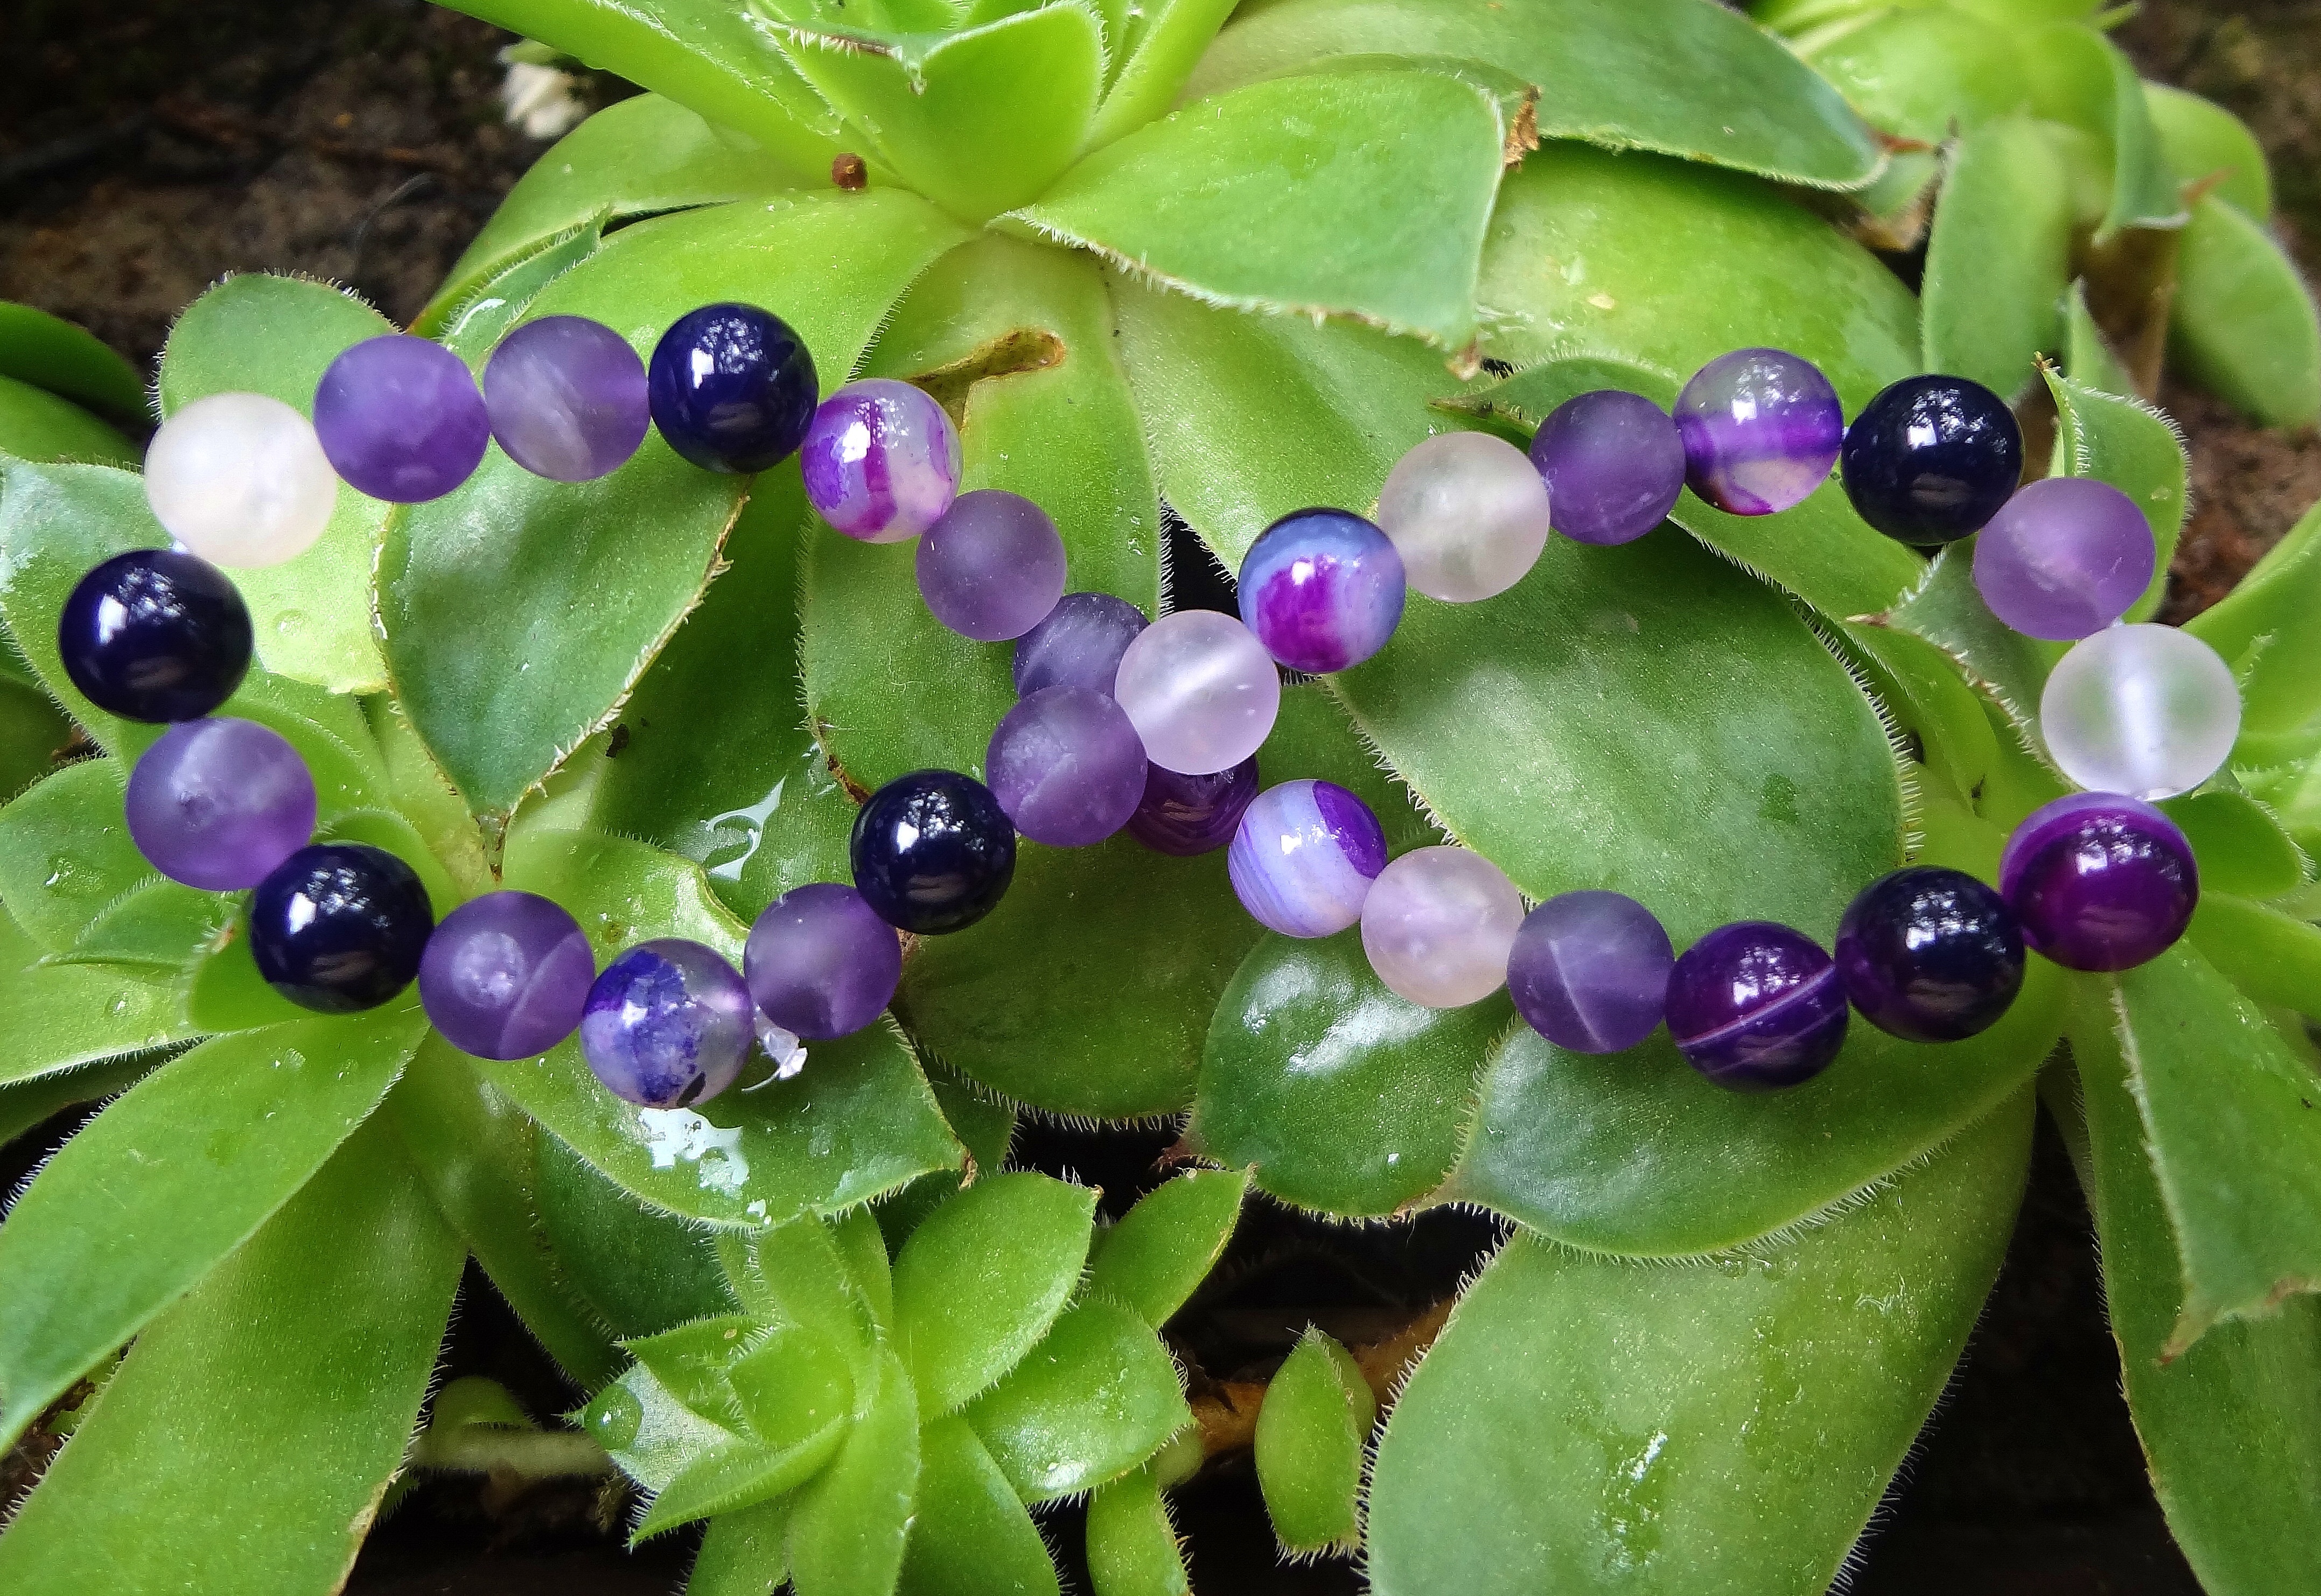
plant, fruit, berry, leaf, flower, purple, food, green, produce, natural, botany, infinity, flora, jewelry, bracelet, jewellery, shrub, amethyst, crystal, mineral, macro photography, flowering plant, bilberry, semiprecious, land plant